List of Cricket World Cup records

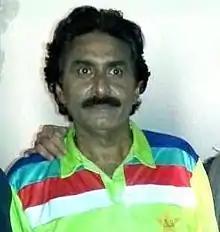
Javed Miandad of Pakistan (pictured) was the first cricketer to play in six World Cup tournaments. The feat was equalled by India's Sachin Tendulkar when he appeared at the 2011 World Cup.

Australian Adam Gilchrist set the record for the most dismissals by a wicket-keeper in the Cricket World Cup at the 2003 edition with 21. This feat was equalled by the New Zealand gloveman Tom Latham at the 2019 World Cup final against England.